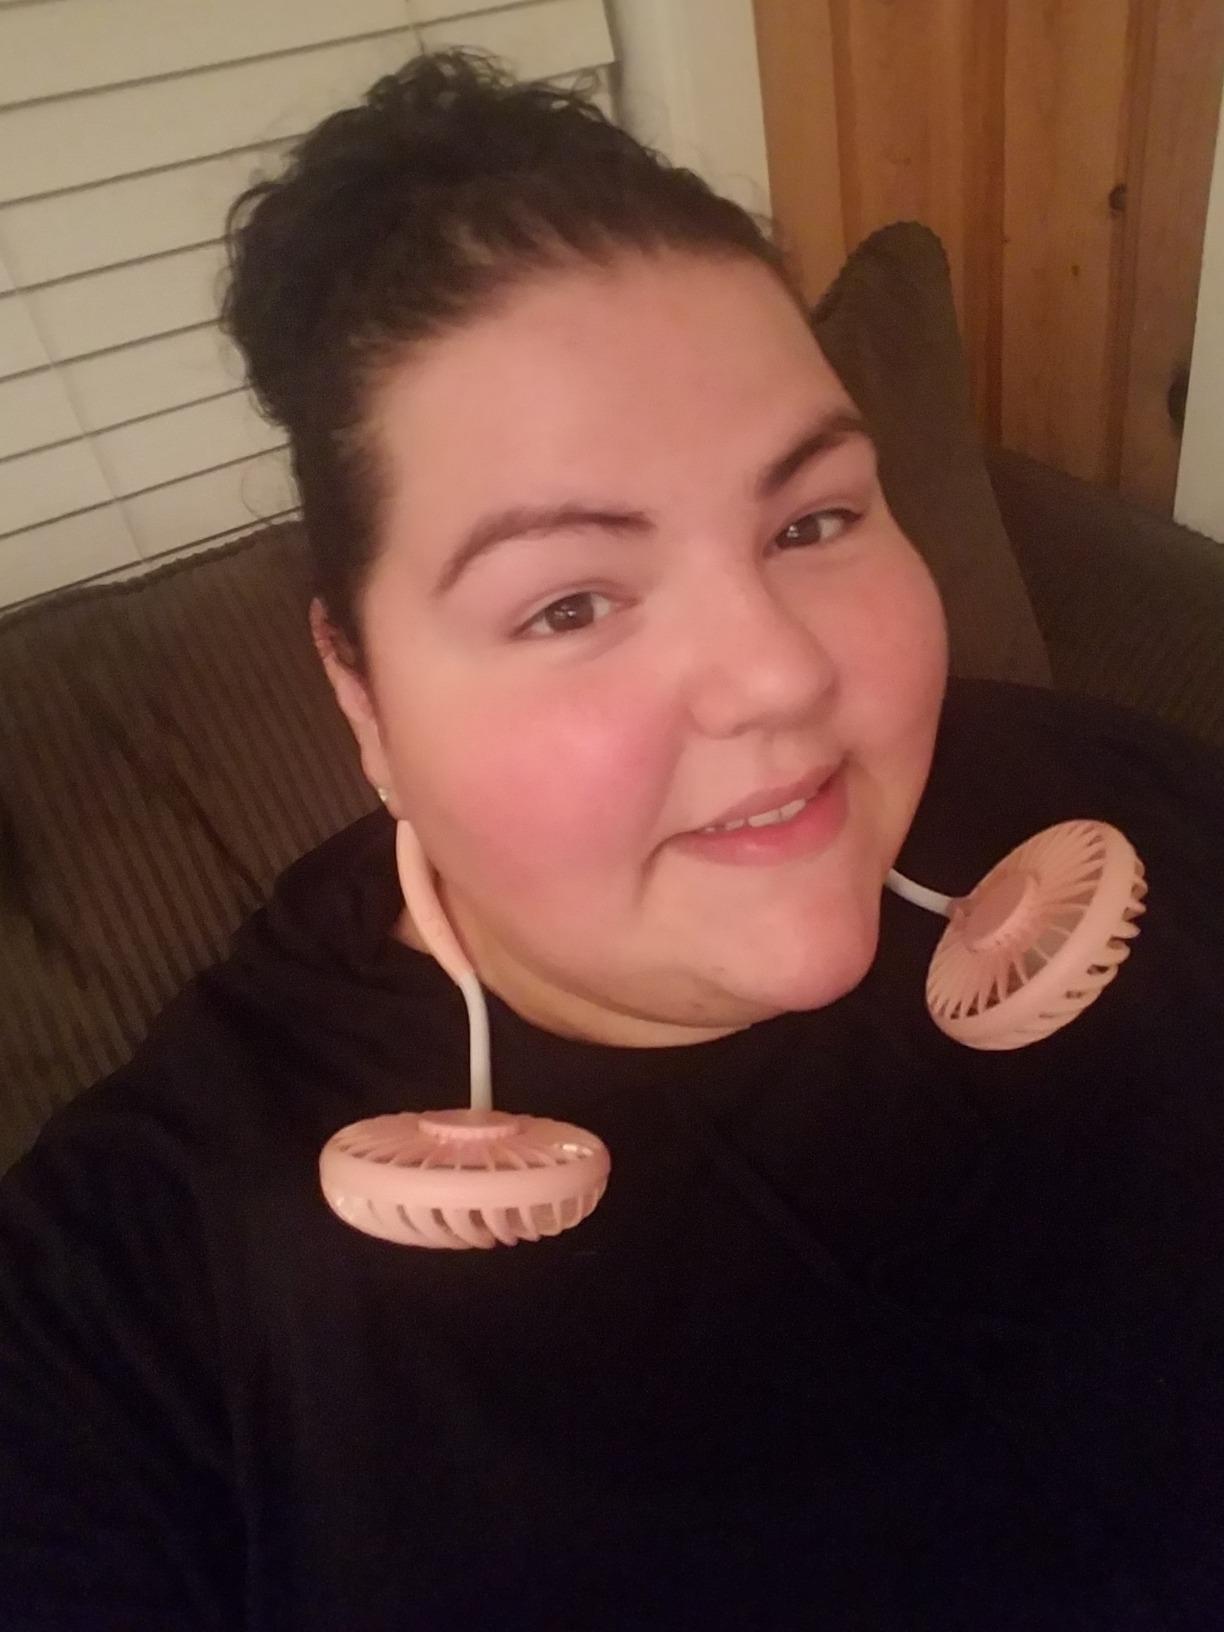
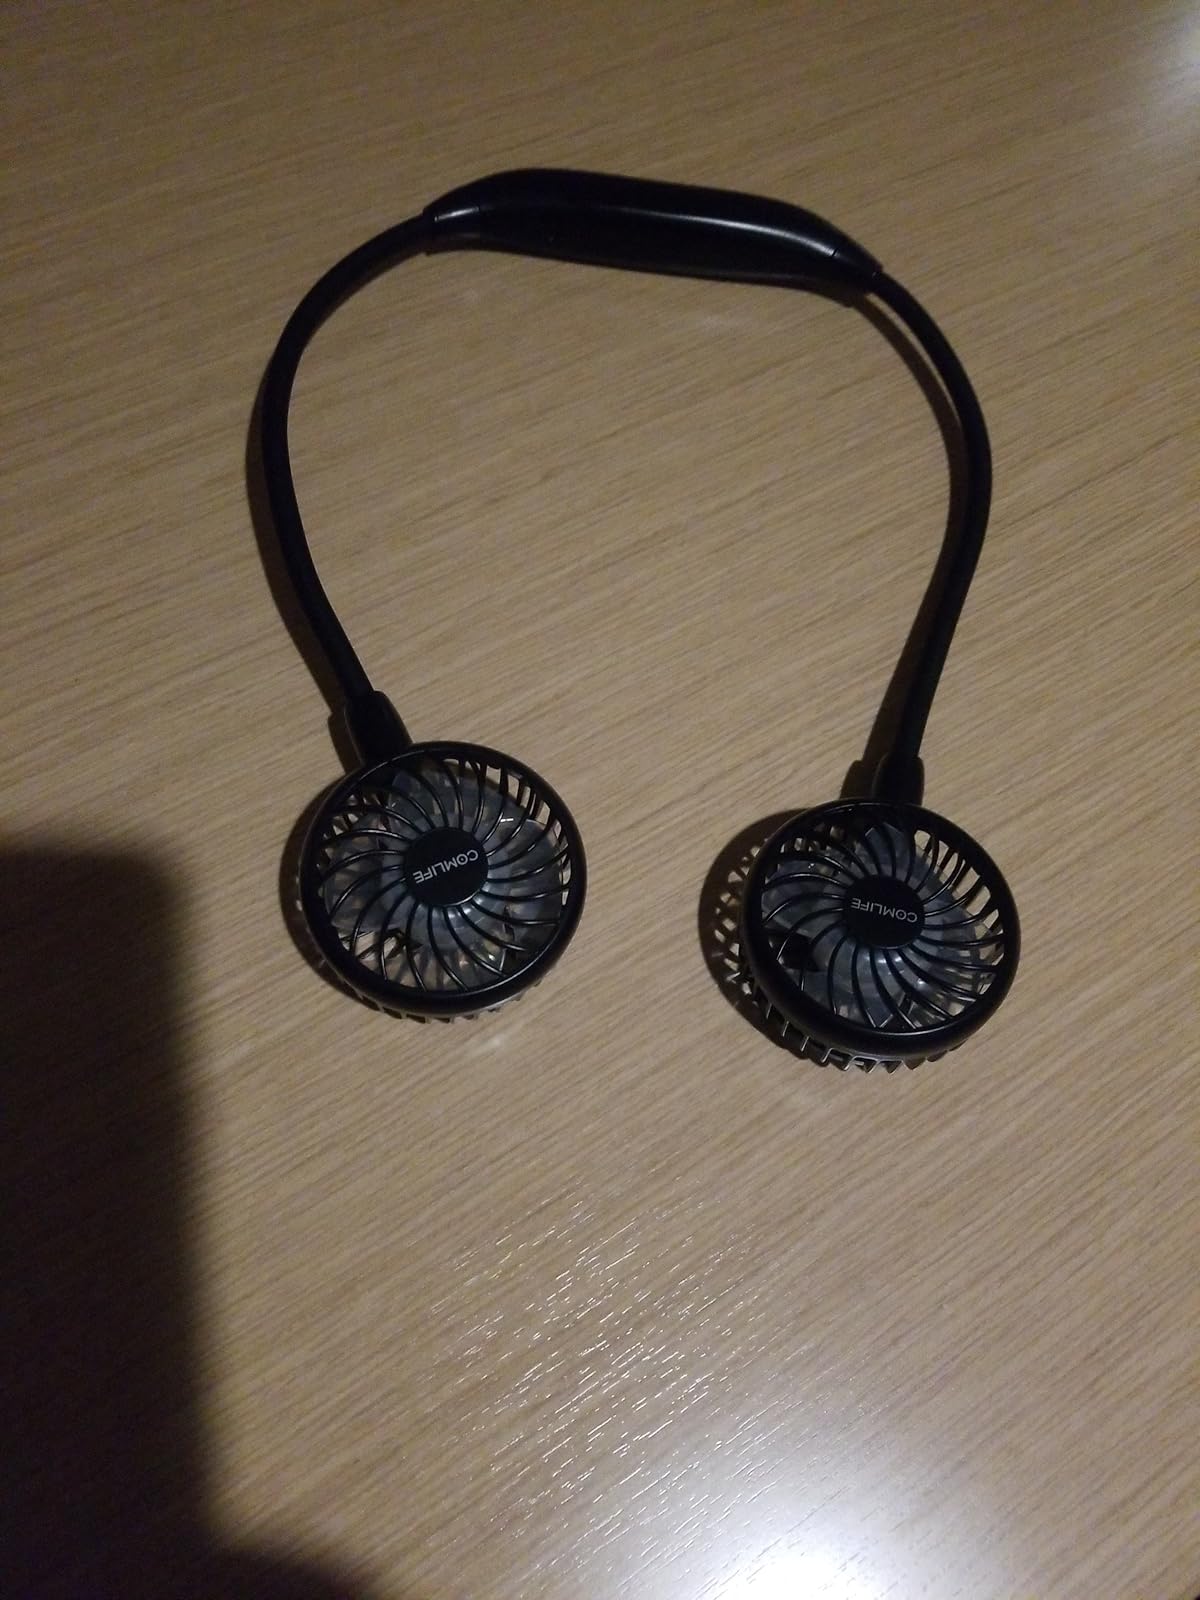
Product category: fan
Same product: no